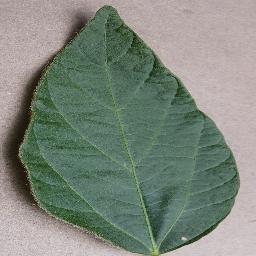
Label: Soybean___healthy